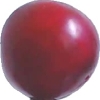
Label: cherry_wax_red